Edmund Castell

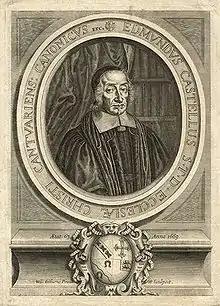
Edmund Castell

Edmund Castell (1606–1686) was an English orientalist.